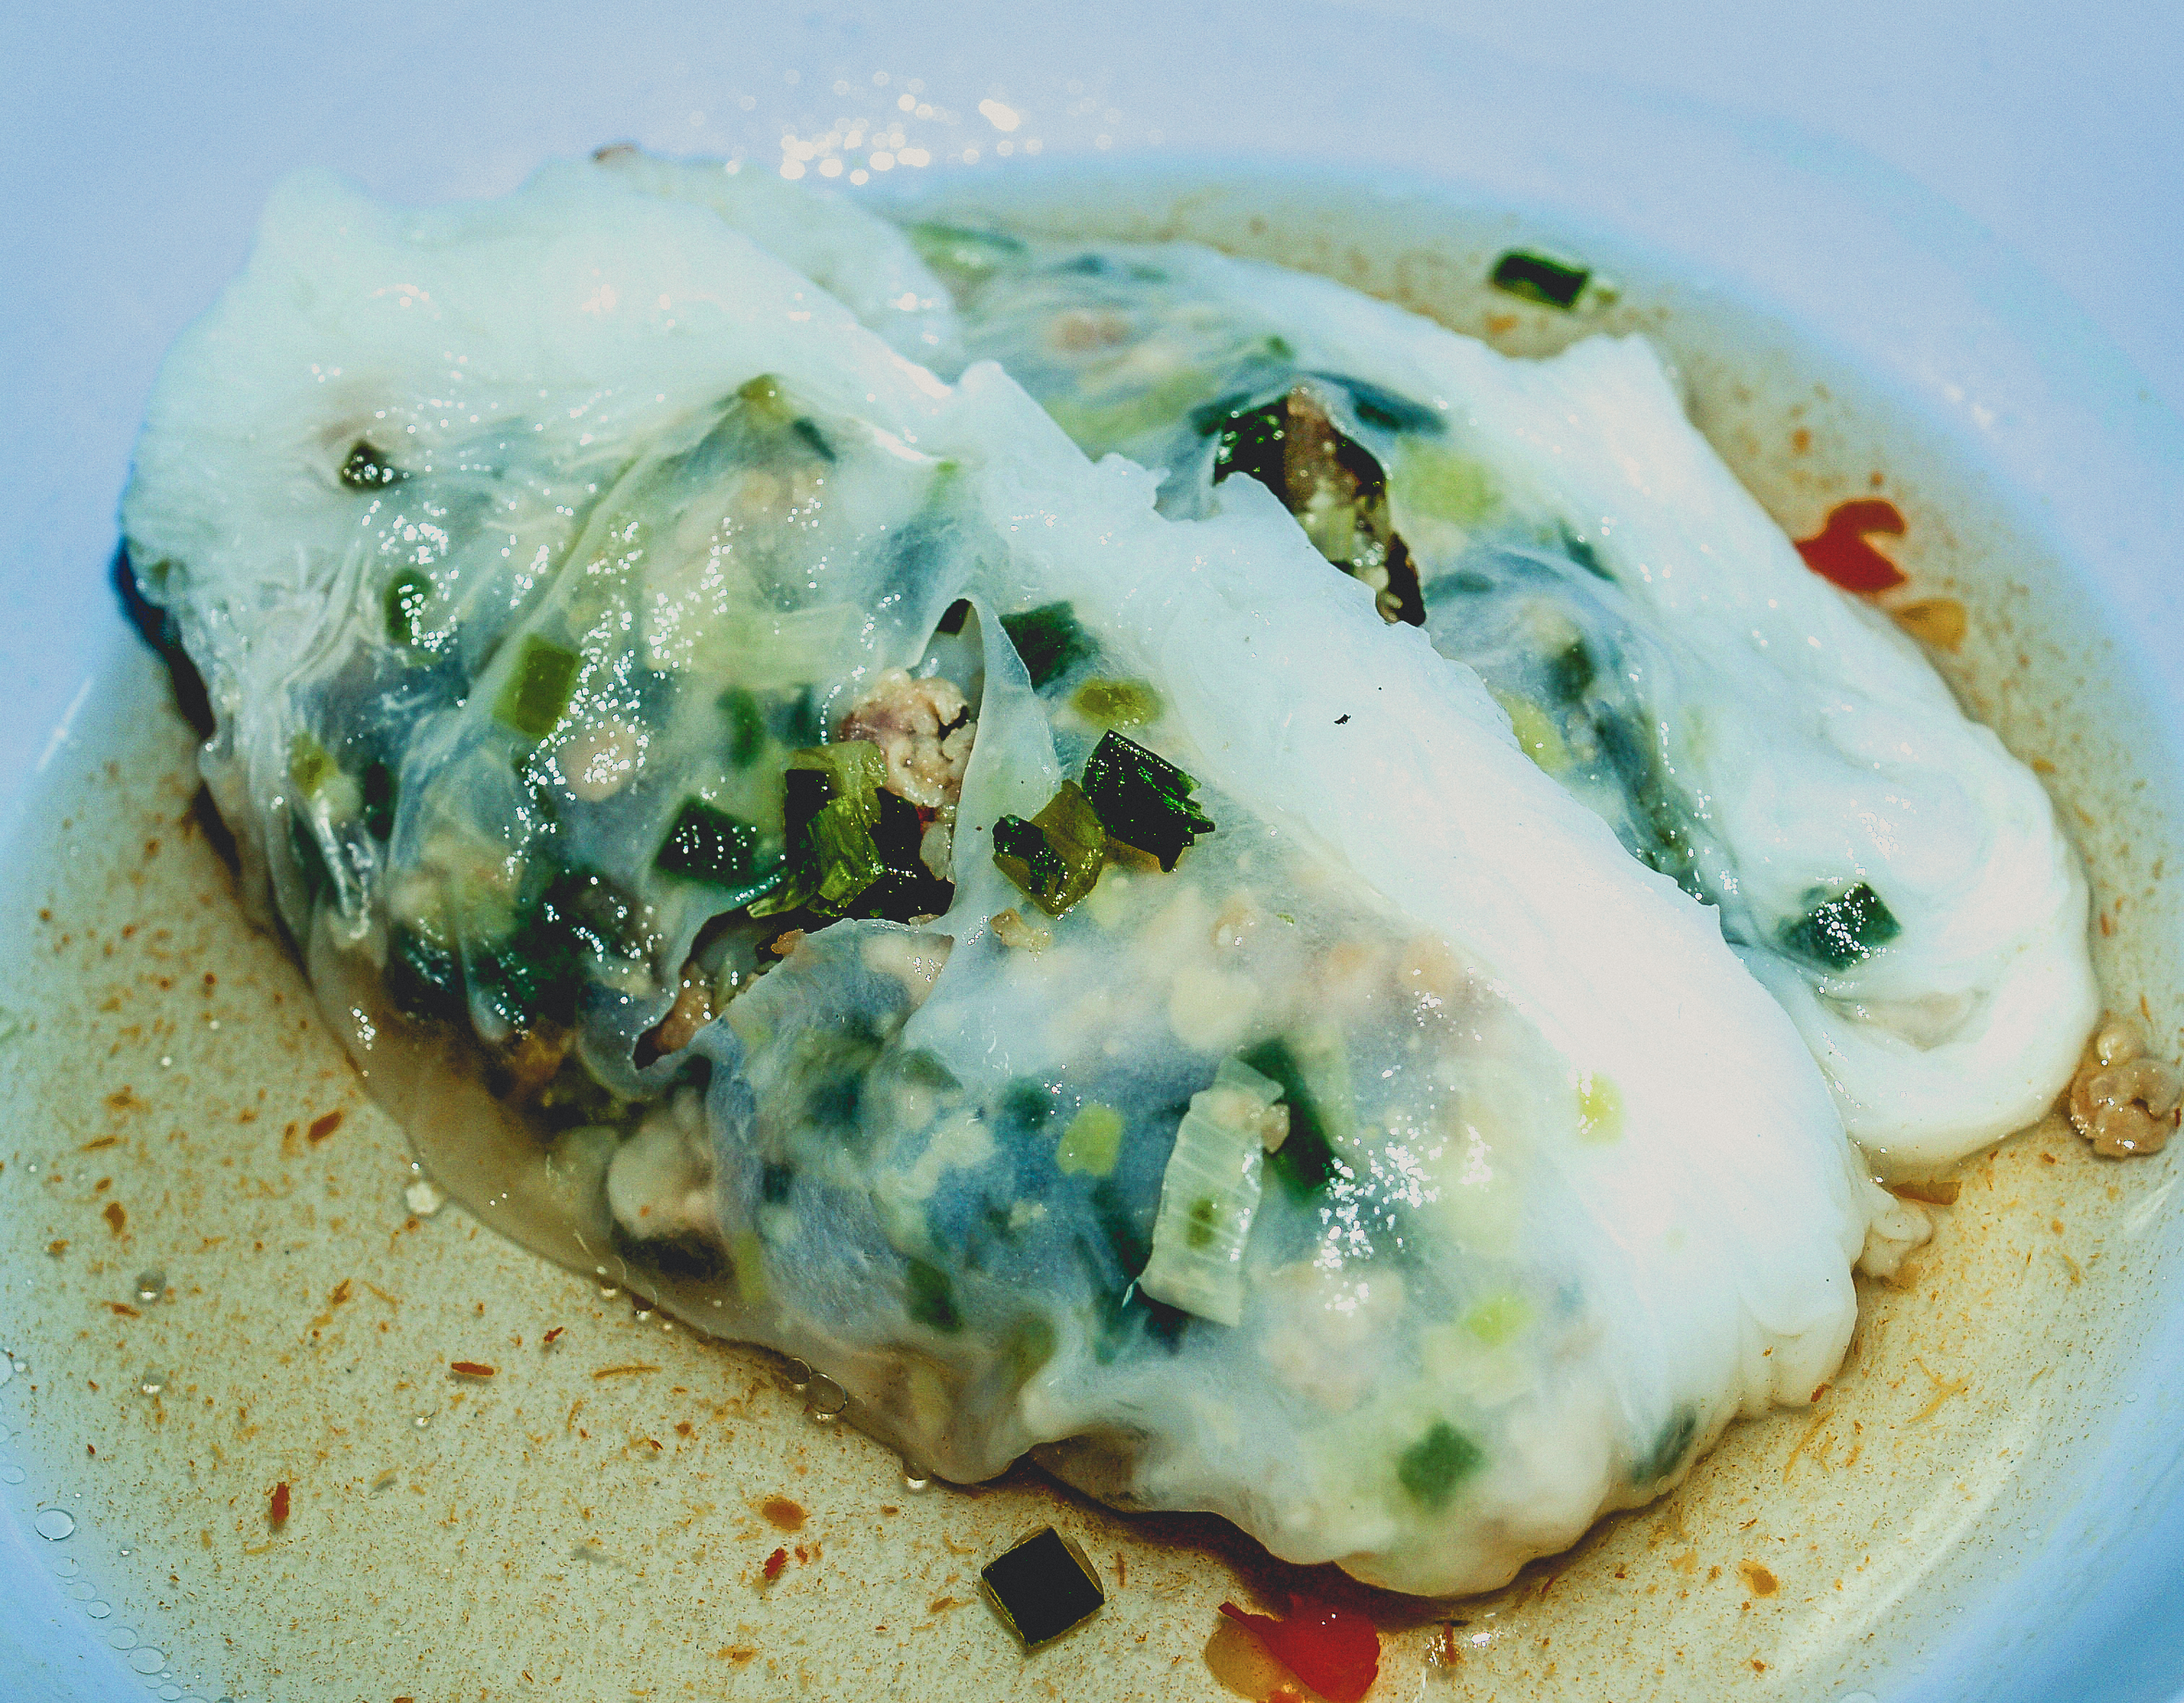
asian, chili, cooking, delicious, dish, food, fresh, green, healthy, lemon, meal, pork, restaurant, tasty, thai, vegetable, cuisine, ingredient, produce, recipe